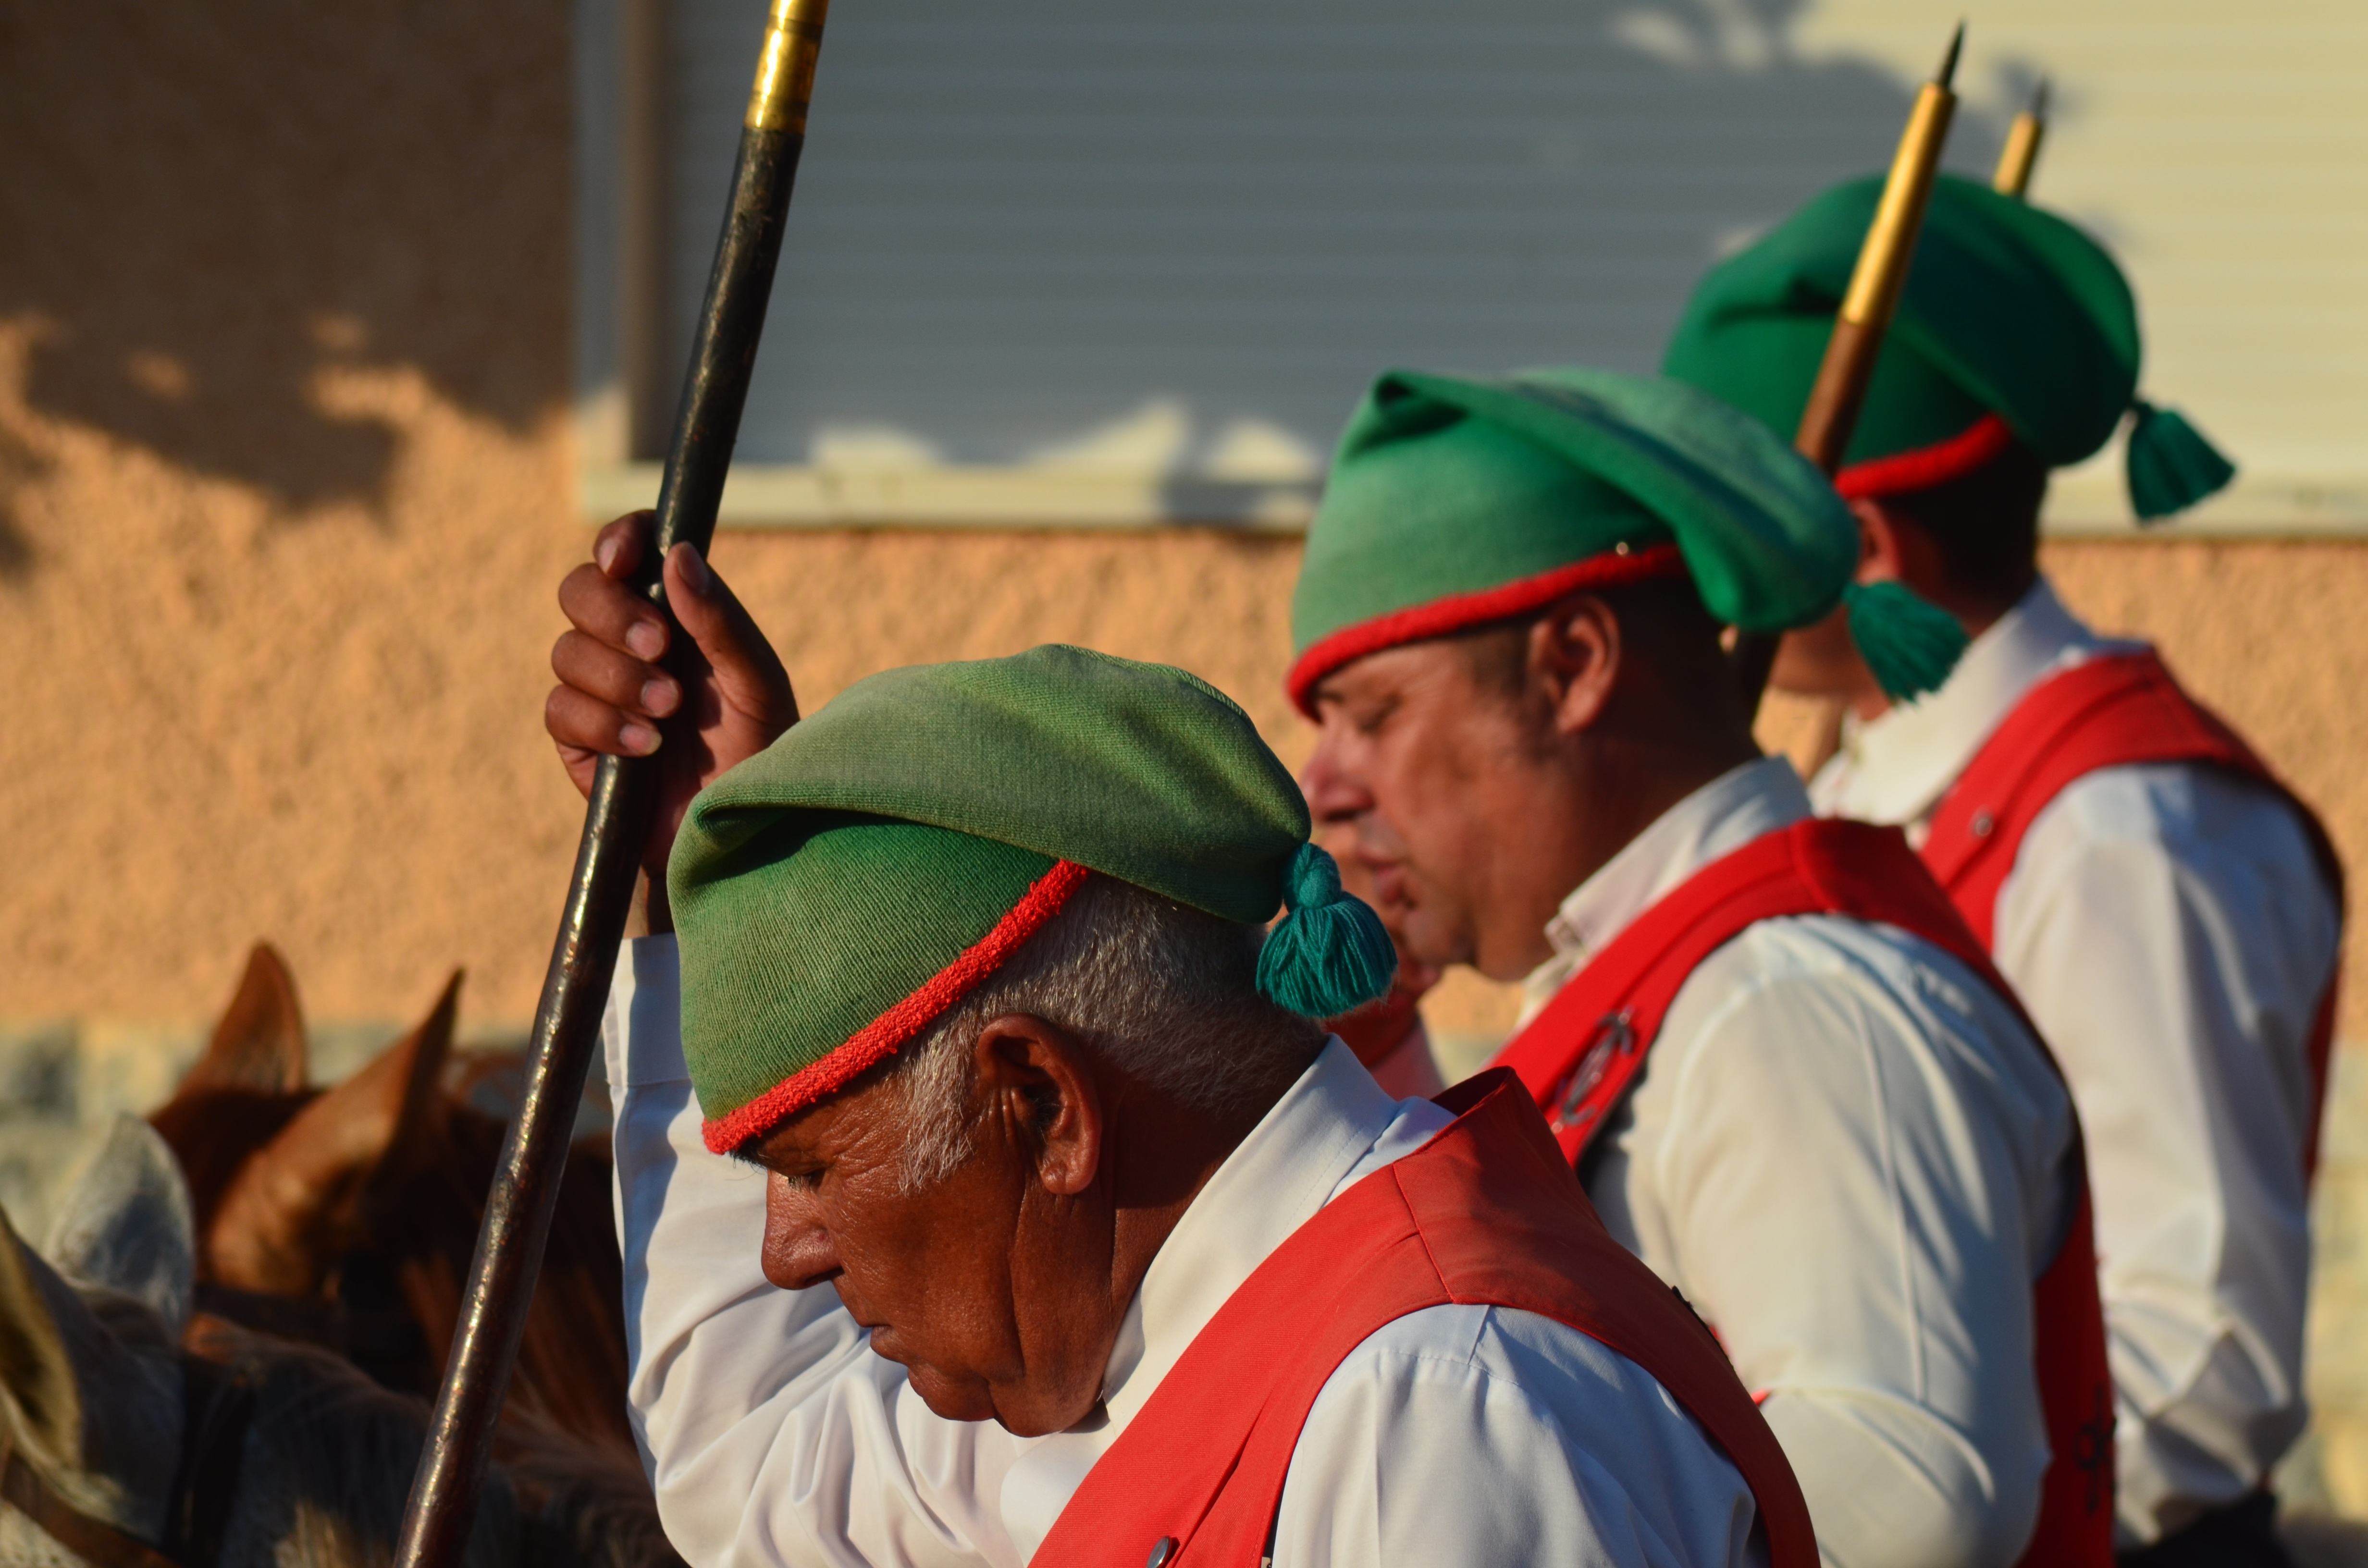
people, travel, portugal, jockey, event, tradition, middle ages, lisbon